Shandong

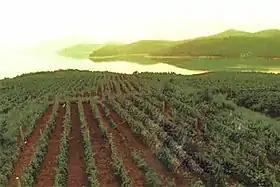
Shandong coastal vineyards

During the Japanese occupation, with resistance continuing in the unoccupied areas especially by Muslim peasant villages. By 1945, communist Chinese Red Army forces already held some parts of Shandong. Over the next four years of the Chinese Civil War, they expanded their holdings, eventually driving the Kuomintang (government of the Republic of China) out of Shandong to the island of Taiwan. In May 1947, during the Menglianggu Campaign in the Yimeng Mountains of central Shandong, the Chinese Communist East China Field Army annihilated the Nationalist 74th Corp, widely considered the most elite unit of the National Revolutionary Army. In 1948, Communist forces captured Weixian—then known as the "fortress of central Shandong"—during the Battle of Weixian.